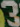
Number: 3